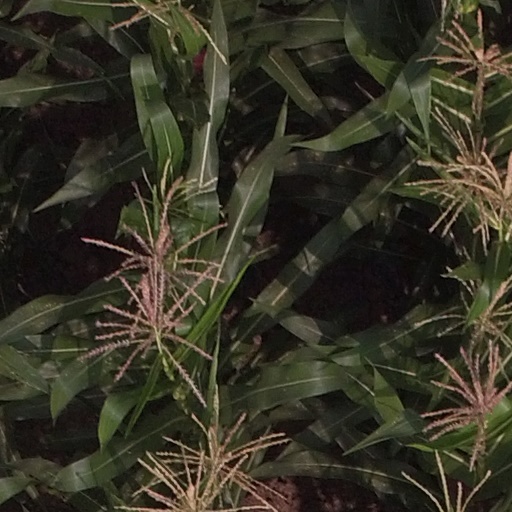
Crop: maize; corn